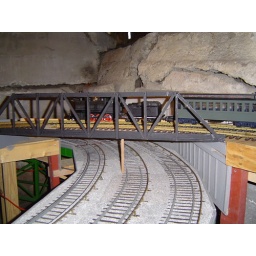
Passanger train going over bridge over the three track el line.